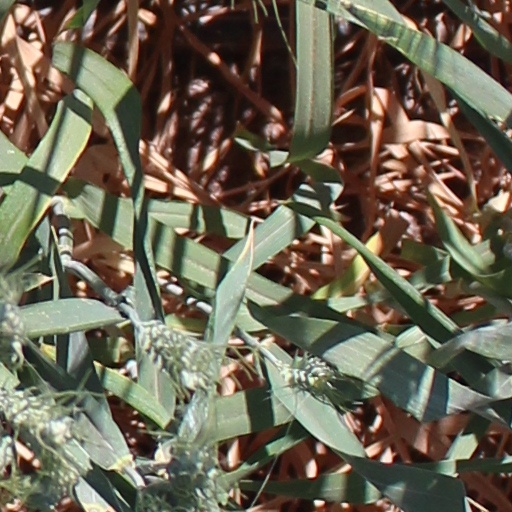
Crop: wheat